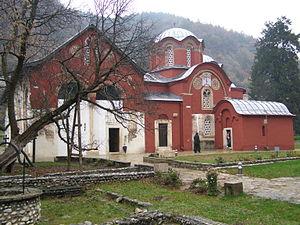
Cet article propose une liste des monuments culturels du Kosovo. Elle intègre des monuments inscrits dans les registres de l'Institut pour la protection du patrimoine de la République de Serbie et sur la liste de l'Académie serbe des sciences et des arts, en tant que le Kosovo est encore considéré comme une province autonome par la Serbie et une partie de la communauté internationale ; parallèlement le Kosovo, qui a proclamé son indépendance en 2008, a établi une liste provisoire de monuments culturels.
L'éparchie de Ras-Prizren est une éparchie, c'est-à-dire une circonscription de l'Église orthodoxe serbe. Elle s'étend à l'extrême sud-ouest de la Serbie centrale, au Kosovo et en Métochie et son siège se trouve à Prizren. En 2006, elle est administrée par l'évêque Teodosije.
Le monastère patriarcal de Peć est un monastère orthodoxe serbe, situé à l'entrée des gorges de la Rugova, près de Peć, au Kosovo. Formé d'un ensemble d'églises, il est le monastère patriarcal et centre spirituel de l'Église orthodoxe serbe et sert de mausolée à un grand nombre d'archevêques et de patriarches.